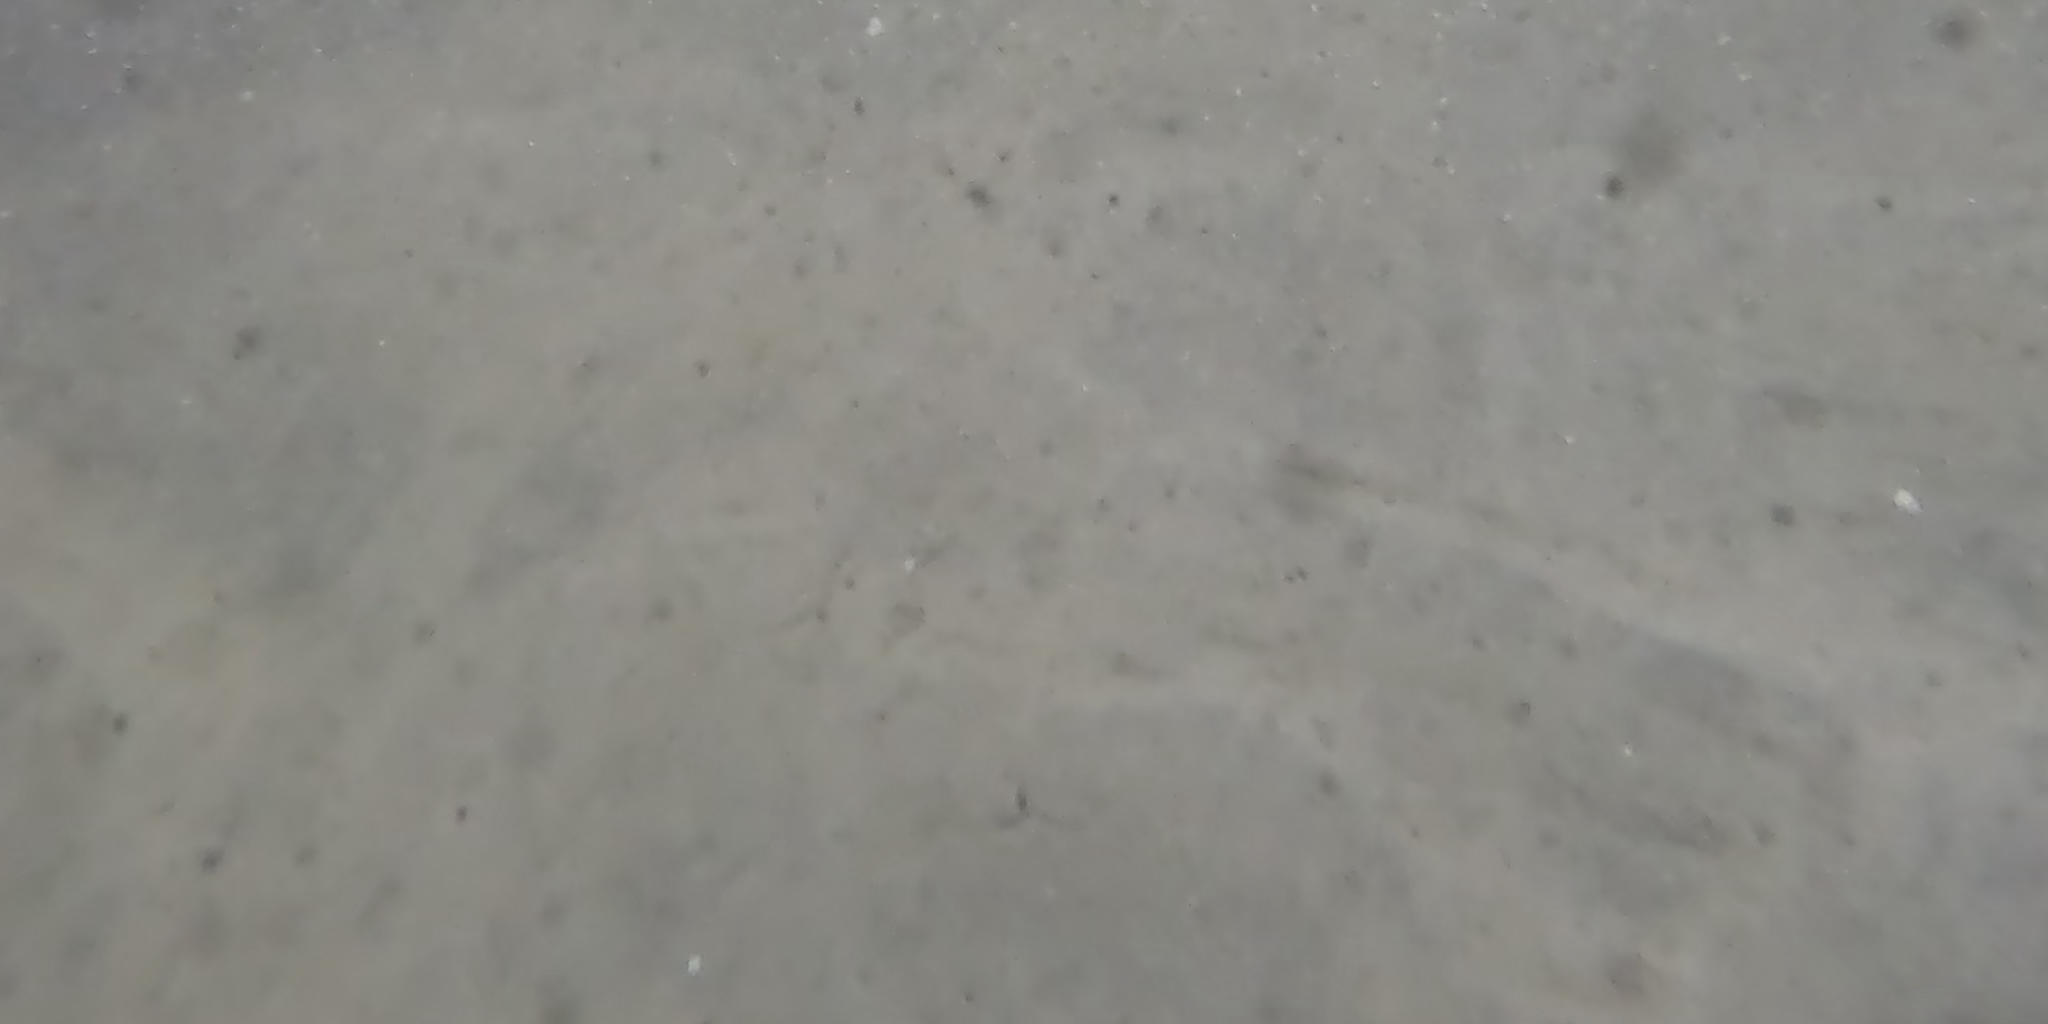
Seabed habitat: sand